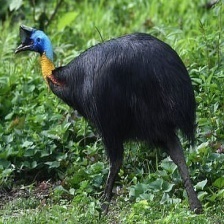
Species: CASSOWARY
Scientific name: CASUARIUS